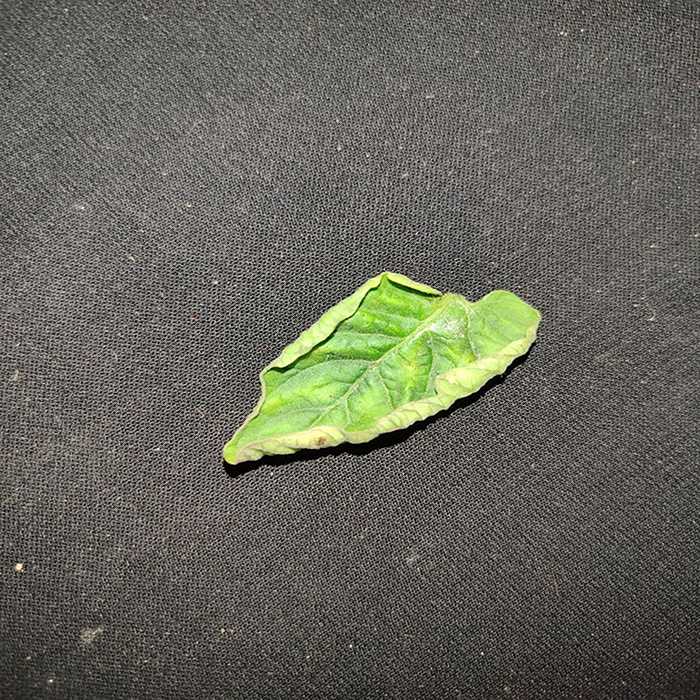
Plant: Tomato
Label: Tomato leaf curl virus